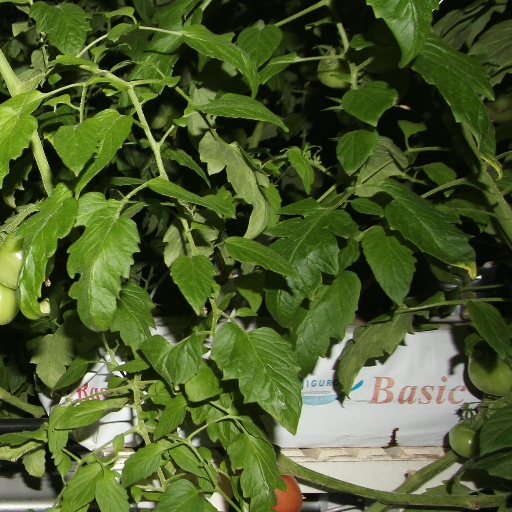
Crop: tomato